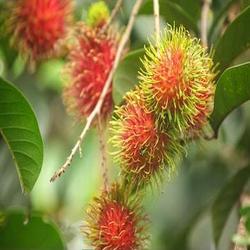
Label: Rambutan